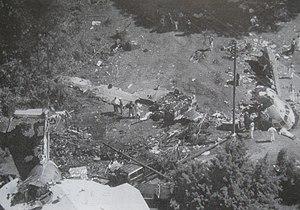
Le 2 juillet 1994, le vol USAir 1016 entre Columbia en Caroline du Sud et Charlotte en Caroline du Nord rencontre de violents orages et un cisaillement de vent provoqué par une micro-rafale lors d'une tentative d'atterrissage, et s'écrase sur des arbres et une résidence privée près de l'aéroport. L'accident et l'incendie qui a suivi ont fait 37 morts et gravement blessé seize autres personnes.